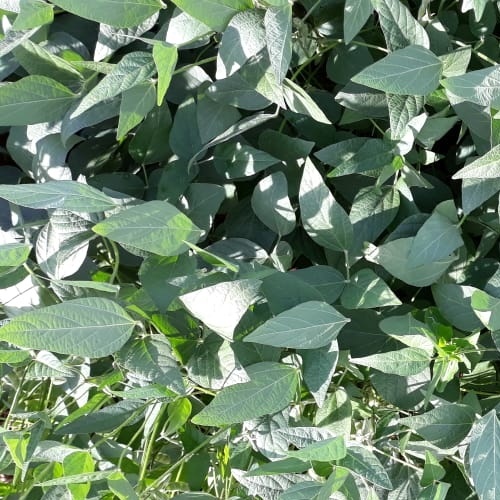
Label: Healthy